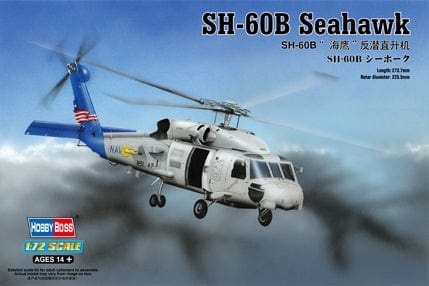
Sikorsky SH-60B Seahawk
The SH-60 Seahawk is a U.S navy multi-mission helicopter. Developed fom Army`s UH-60, It is used for anti-submarine warfare, search and rescue, drug interdiction, anti-ship warfare, cargo lift, and special operations. The Navy received the SH-60B Seahawk in 1983.
Brand: HobbyBoss
Category: Arts & Entertainment > Hobbies & Creative Arts > Collectibles > Scale Models > Helicopters